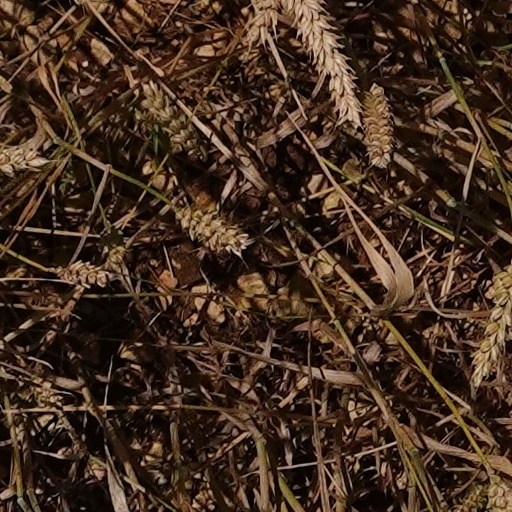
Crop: wheat